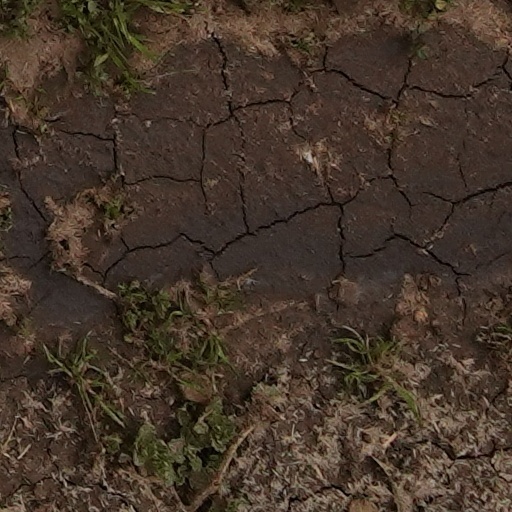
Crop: wheat